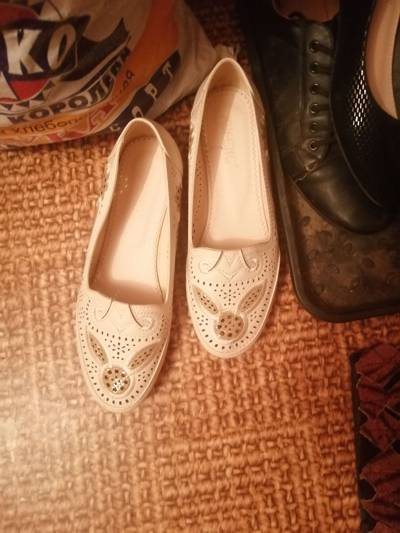
Waste category: shoes